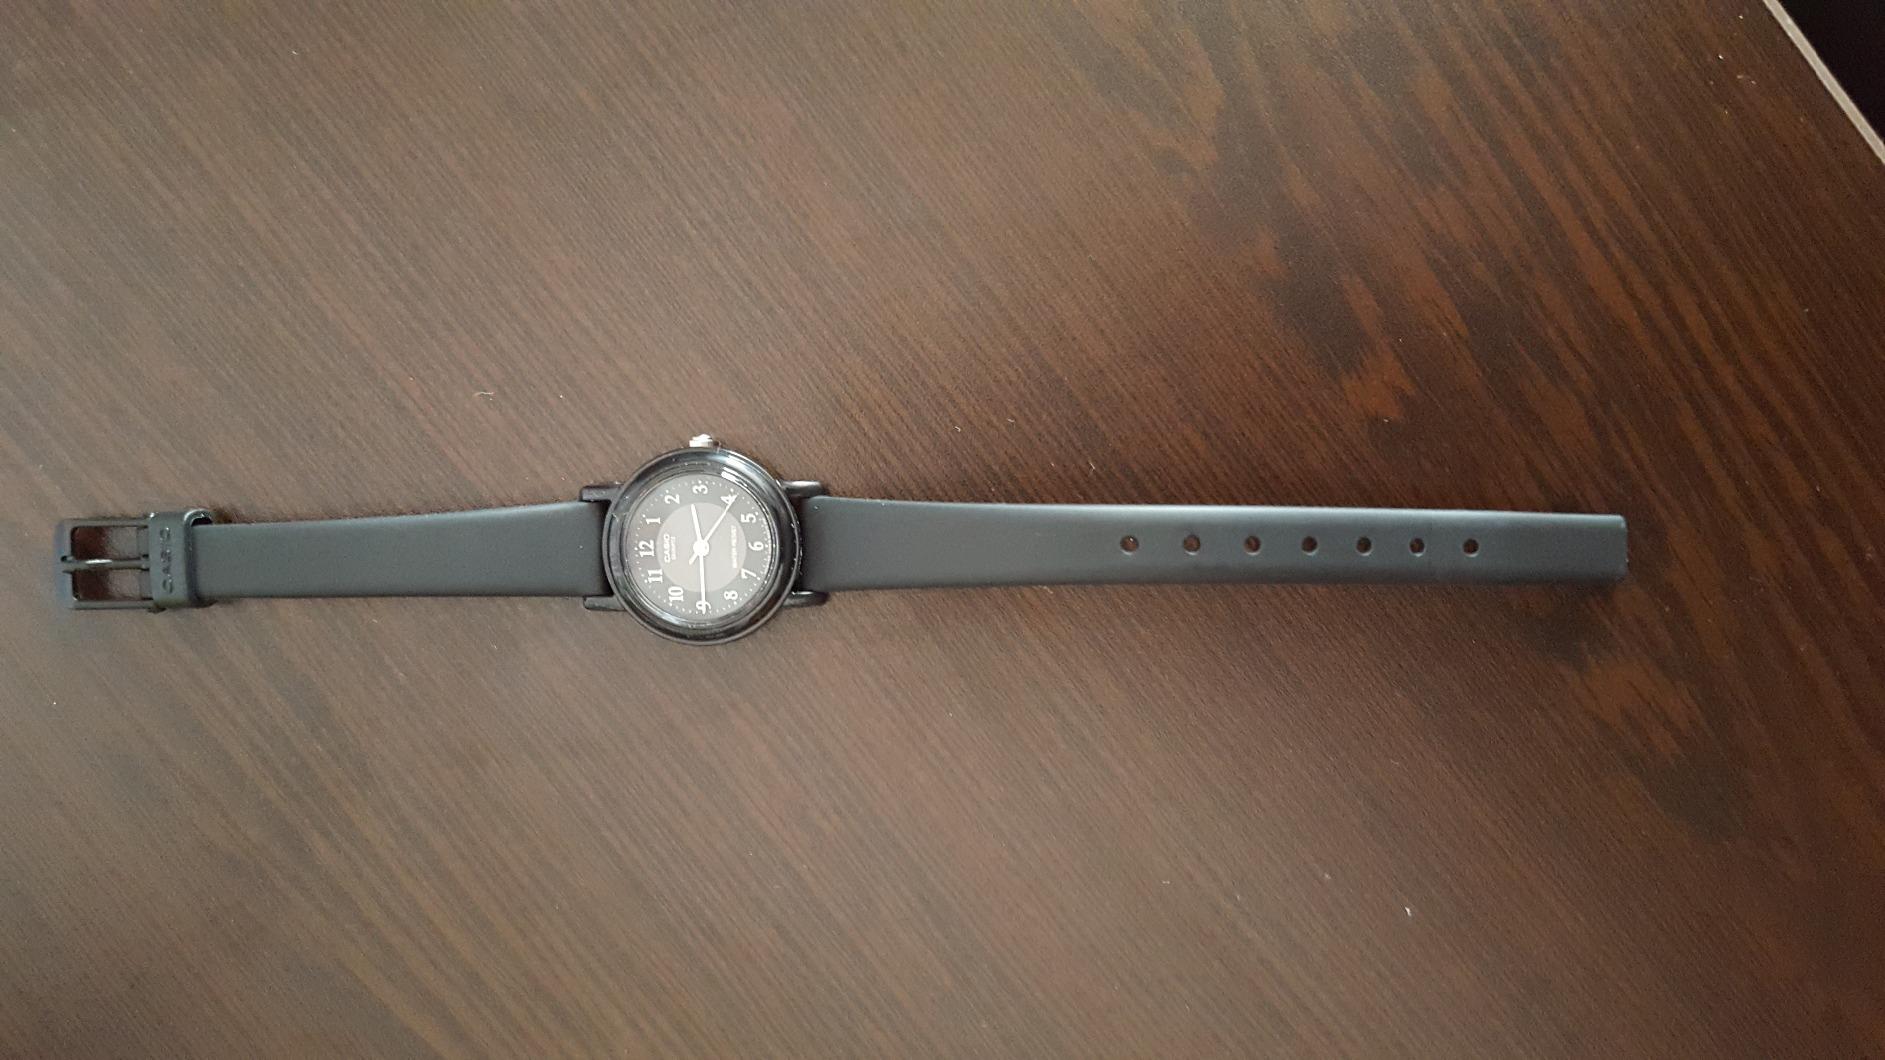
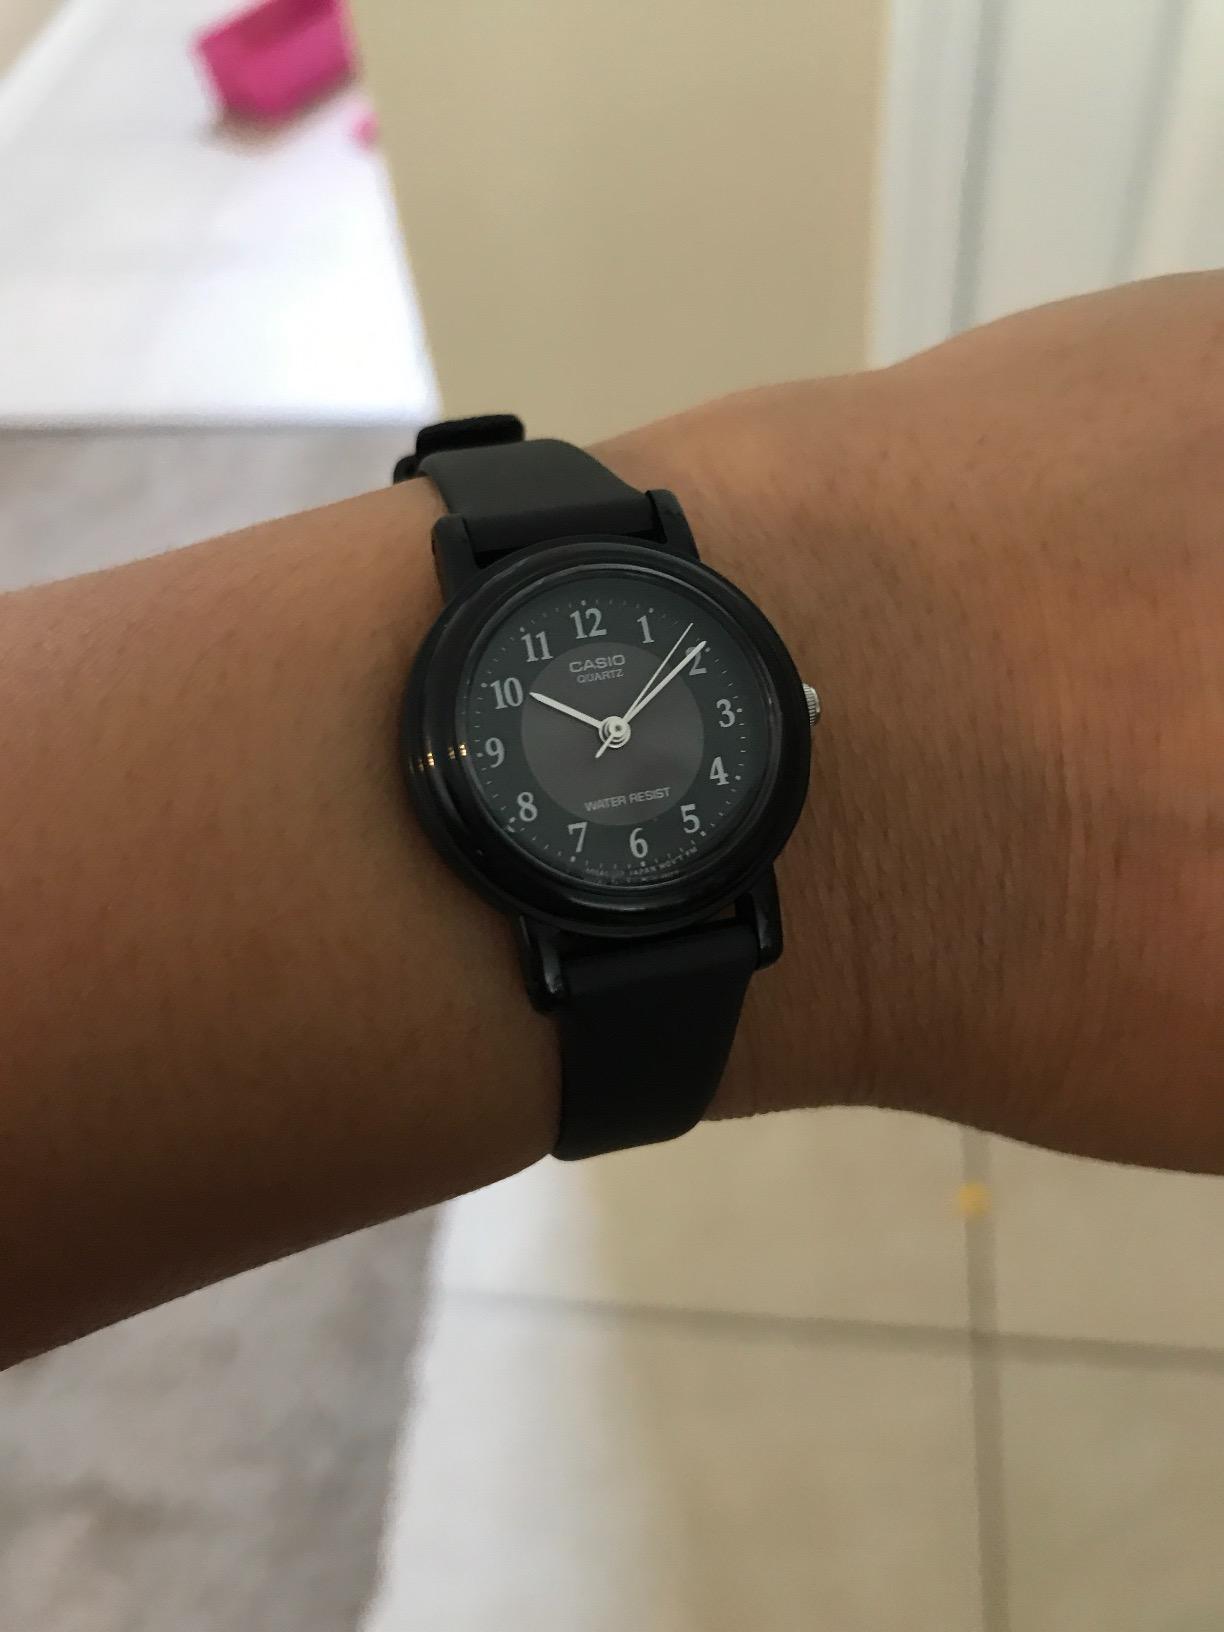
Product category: accessories_watch
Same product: yes